Intermingling

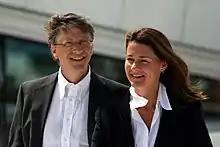
Bill and Melinda Gates

Relationships that are hierarchal within the place of employment happen when the involved individuals do not hold the same power in the context of their work. One individual's job position is seen as subordinate when compared to their significant other's position within the same company. Famous examples of hierarchal romances include Bill Gates (CEO of Microsoft) and Melinda French (previous Product Manager of Microsoft), President Barack Obama (previous Summer Associate at Sidley Austin - Chicago Branch) and Michelle Robinson (Barack's Summer Mentor/Advisor) "see Obama - Family Life", and the notorious romance between President Bill Clinton and Monica Lewinsky (White House Intern) see Lewinsky scandal.